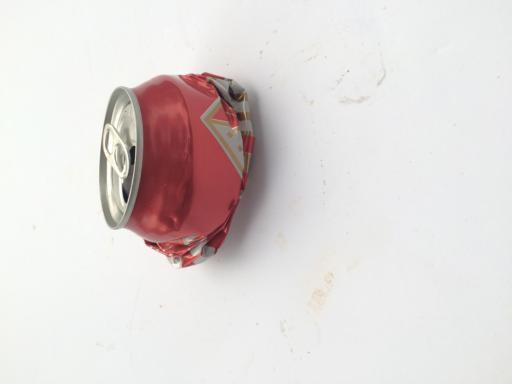
Waste category: metal